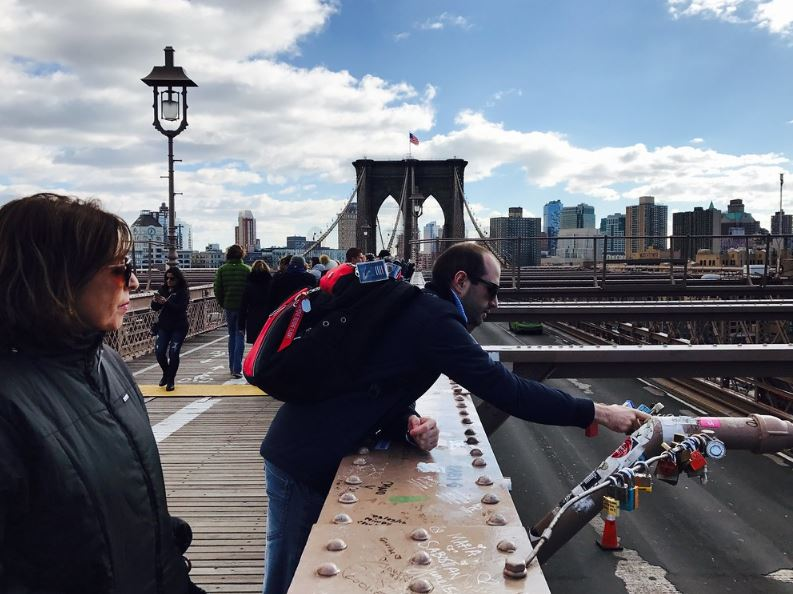
Fire: no
Smoke: no